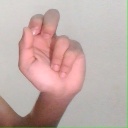
अक्षर: ढ